History of banking

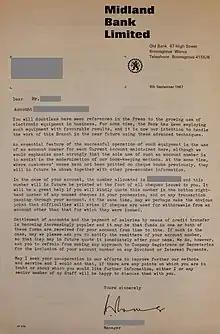
1967 letter by the Midland Bank to a customer, informing on the introduction of electronic data processing

During the post Second World War period and with the introduction of the Bretton Woods system in 1944, two organizations were created: the International Monetary Fund (IMF) and the World Bank. Encouraged by these institutions, commercial banks started to lend to sovereign states in the third world. This was at the same time as inflation started to rise in the west. The gold standard was eventually abandoned in 1971 and a number of the banks were caught out and became bankrupt due to third world country debt defaults.